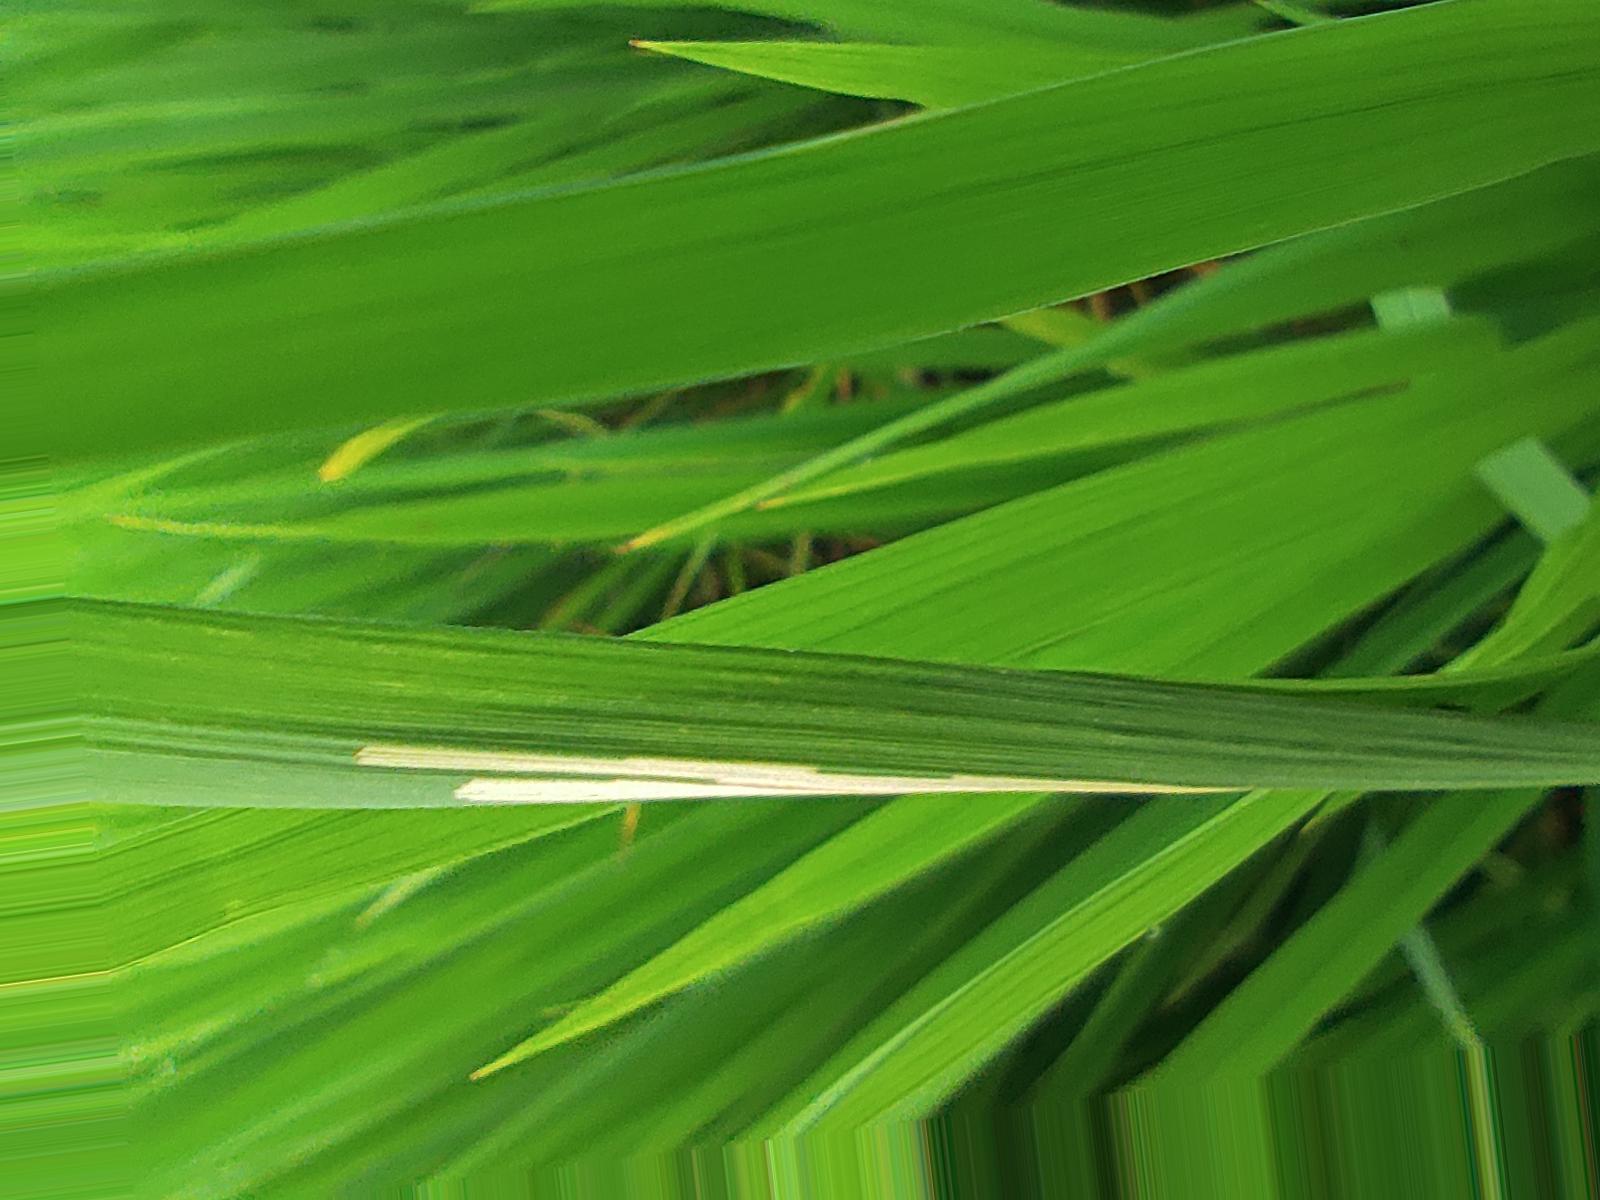
Nhãn: Sâu gai ( Hispa )